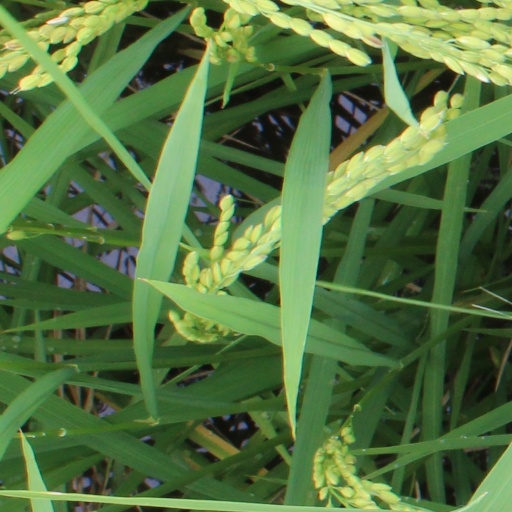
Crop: rice